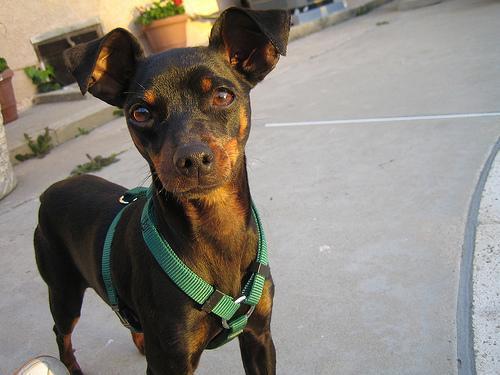
miniature_pinscher